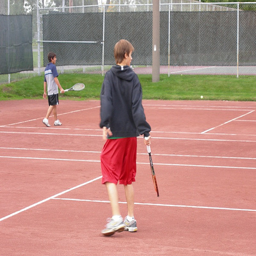
Two boys are on a tennis court holding tennis rackets.
two people standing on a tennis racket and holding tennis rackets
a couple of people with rackets in their hand
Two boys wearing baggy shorts are holding their tennis rackets and running after the ball.
Boys holding tennis racquets on a tennis court.